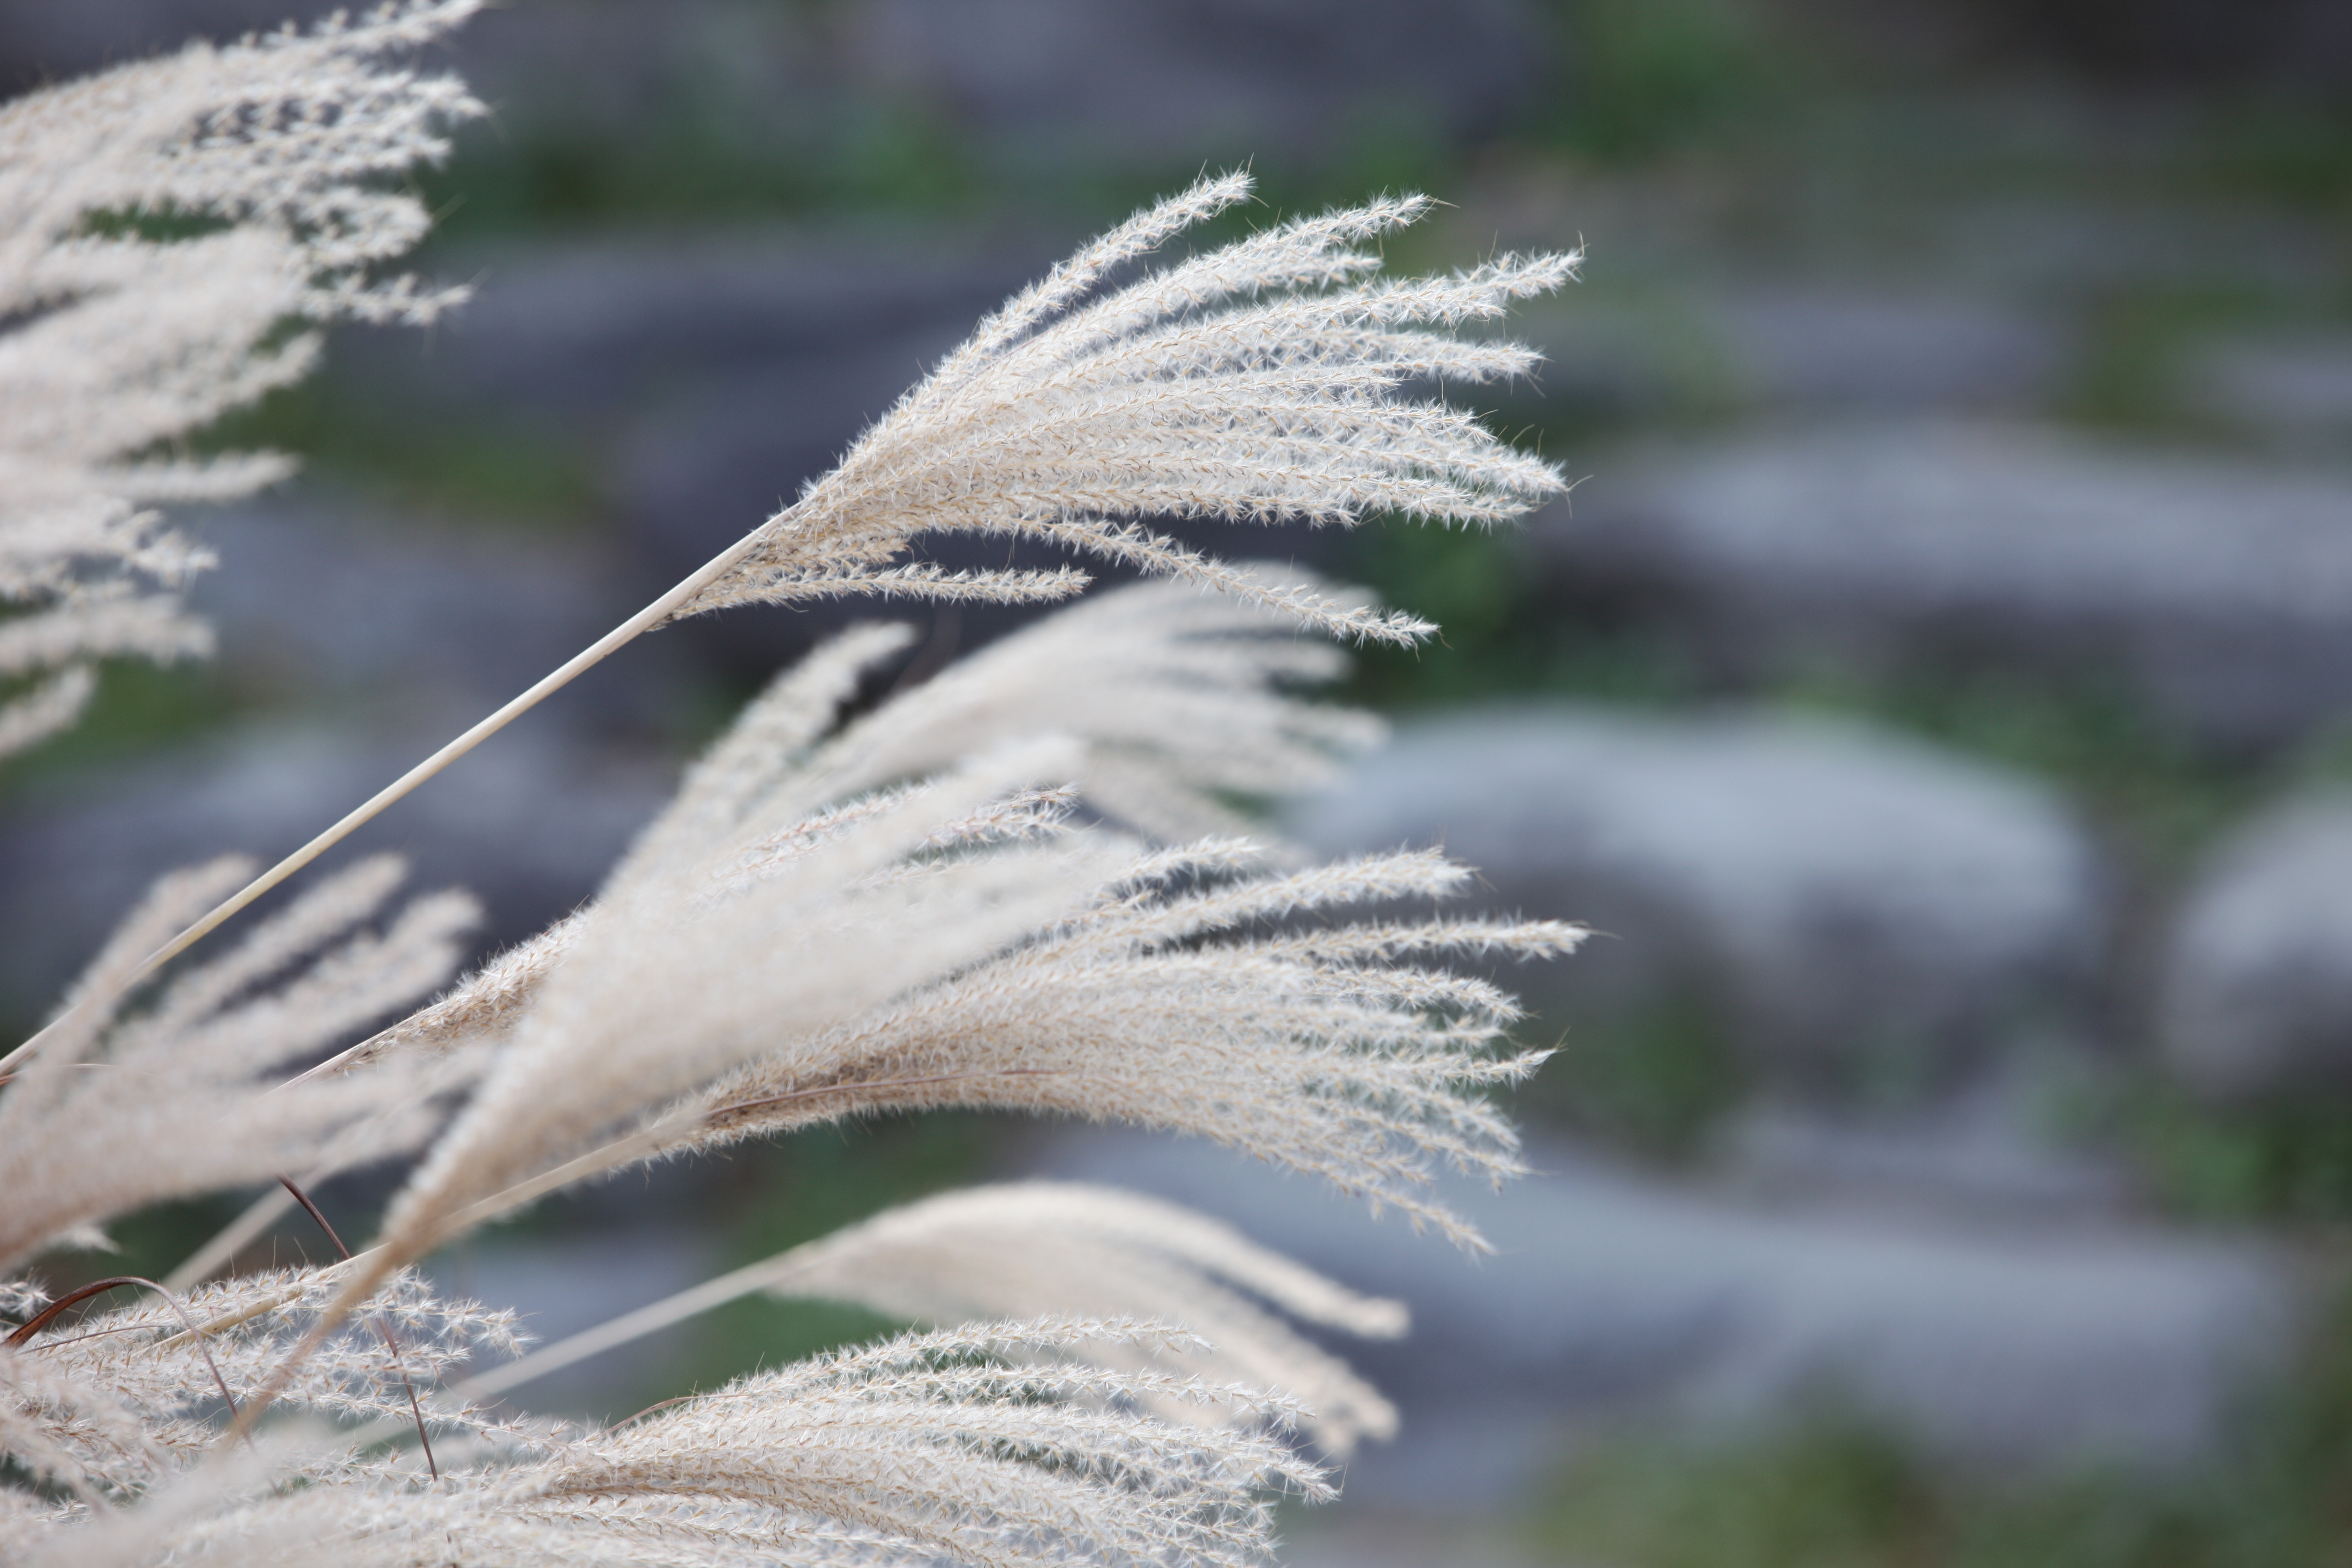
tree, nature, grass, branch, plant, leaf, flower, frost, dry, reed, botany, flora, close up, macro photography, silage, flowering plant, grass family, land plant, common reed